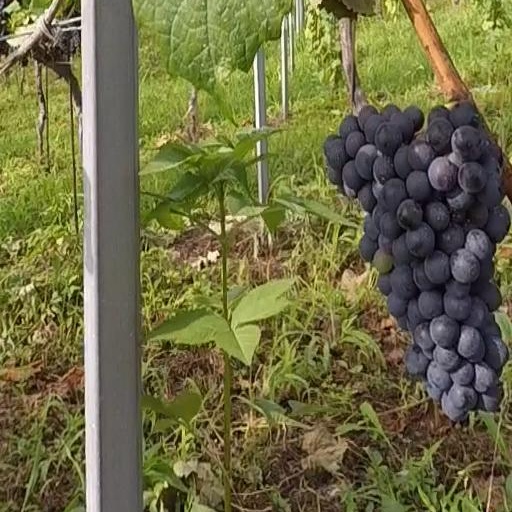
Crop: grape